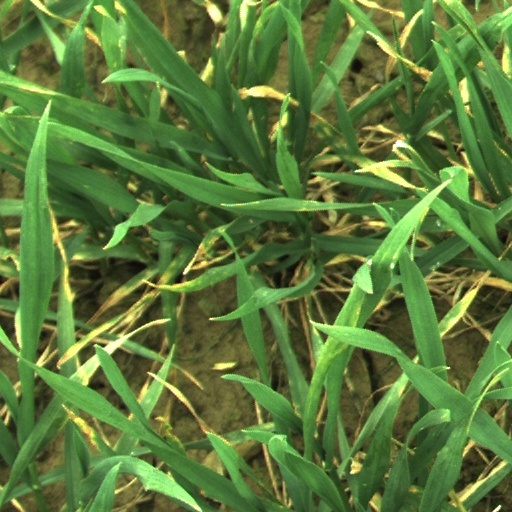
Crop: wheat